Bella Jakubiak

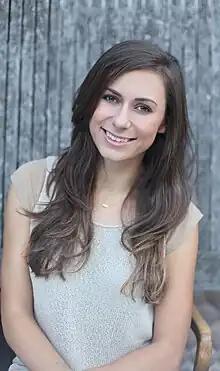
Jakubiak in 2015

Isabella Jakubiak (born 28 June 1983) is an Australian self-taught cook known for winning the 2011 series of reality television cooking programme, "My Kitchen Rules" with her sister Sammy.